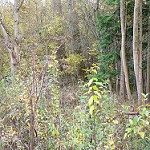
Label: forest